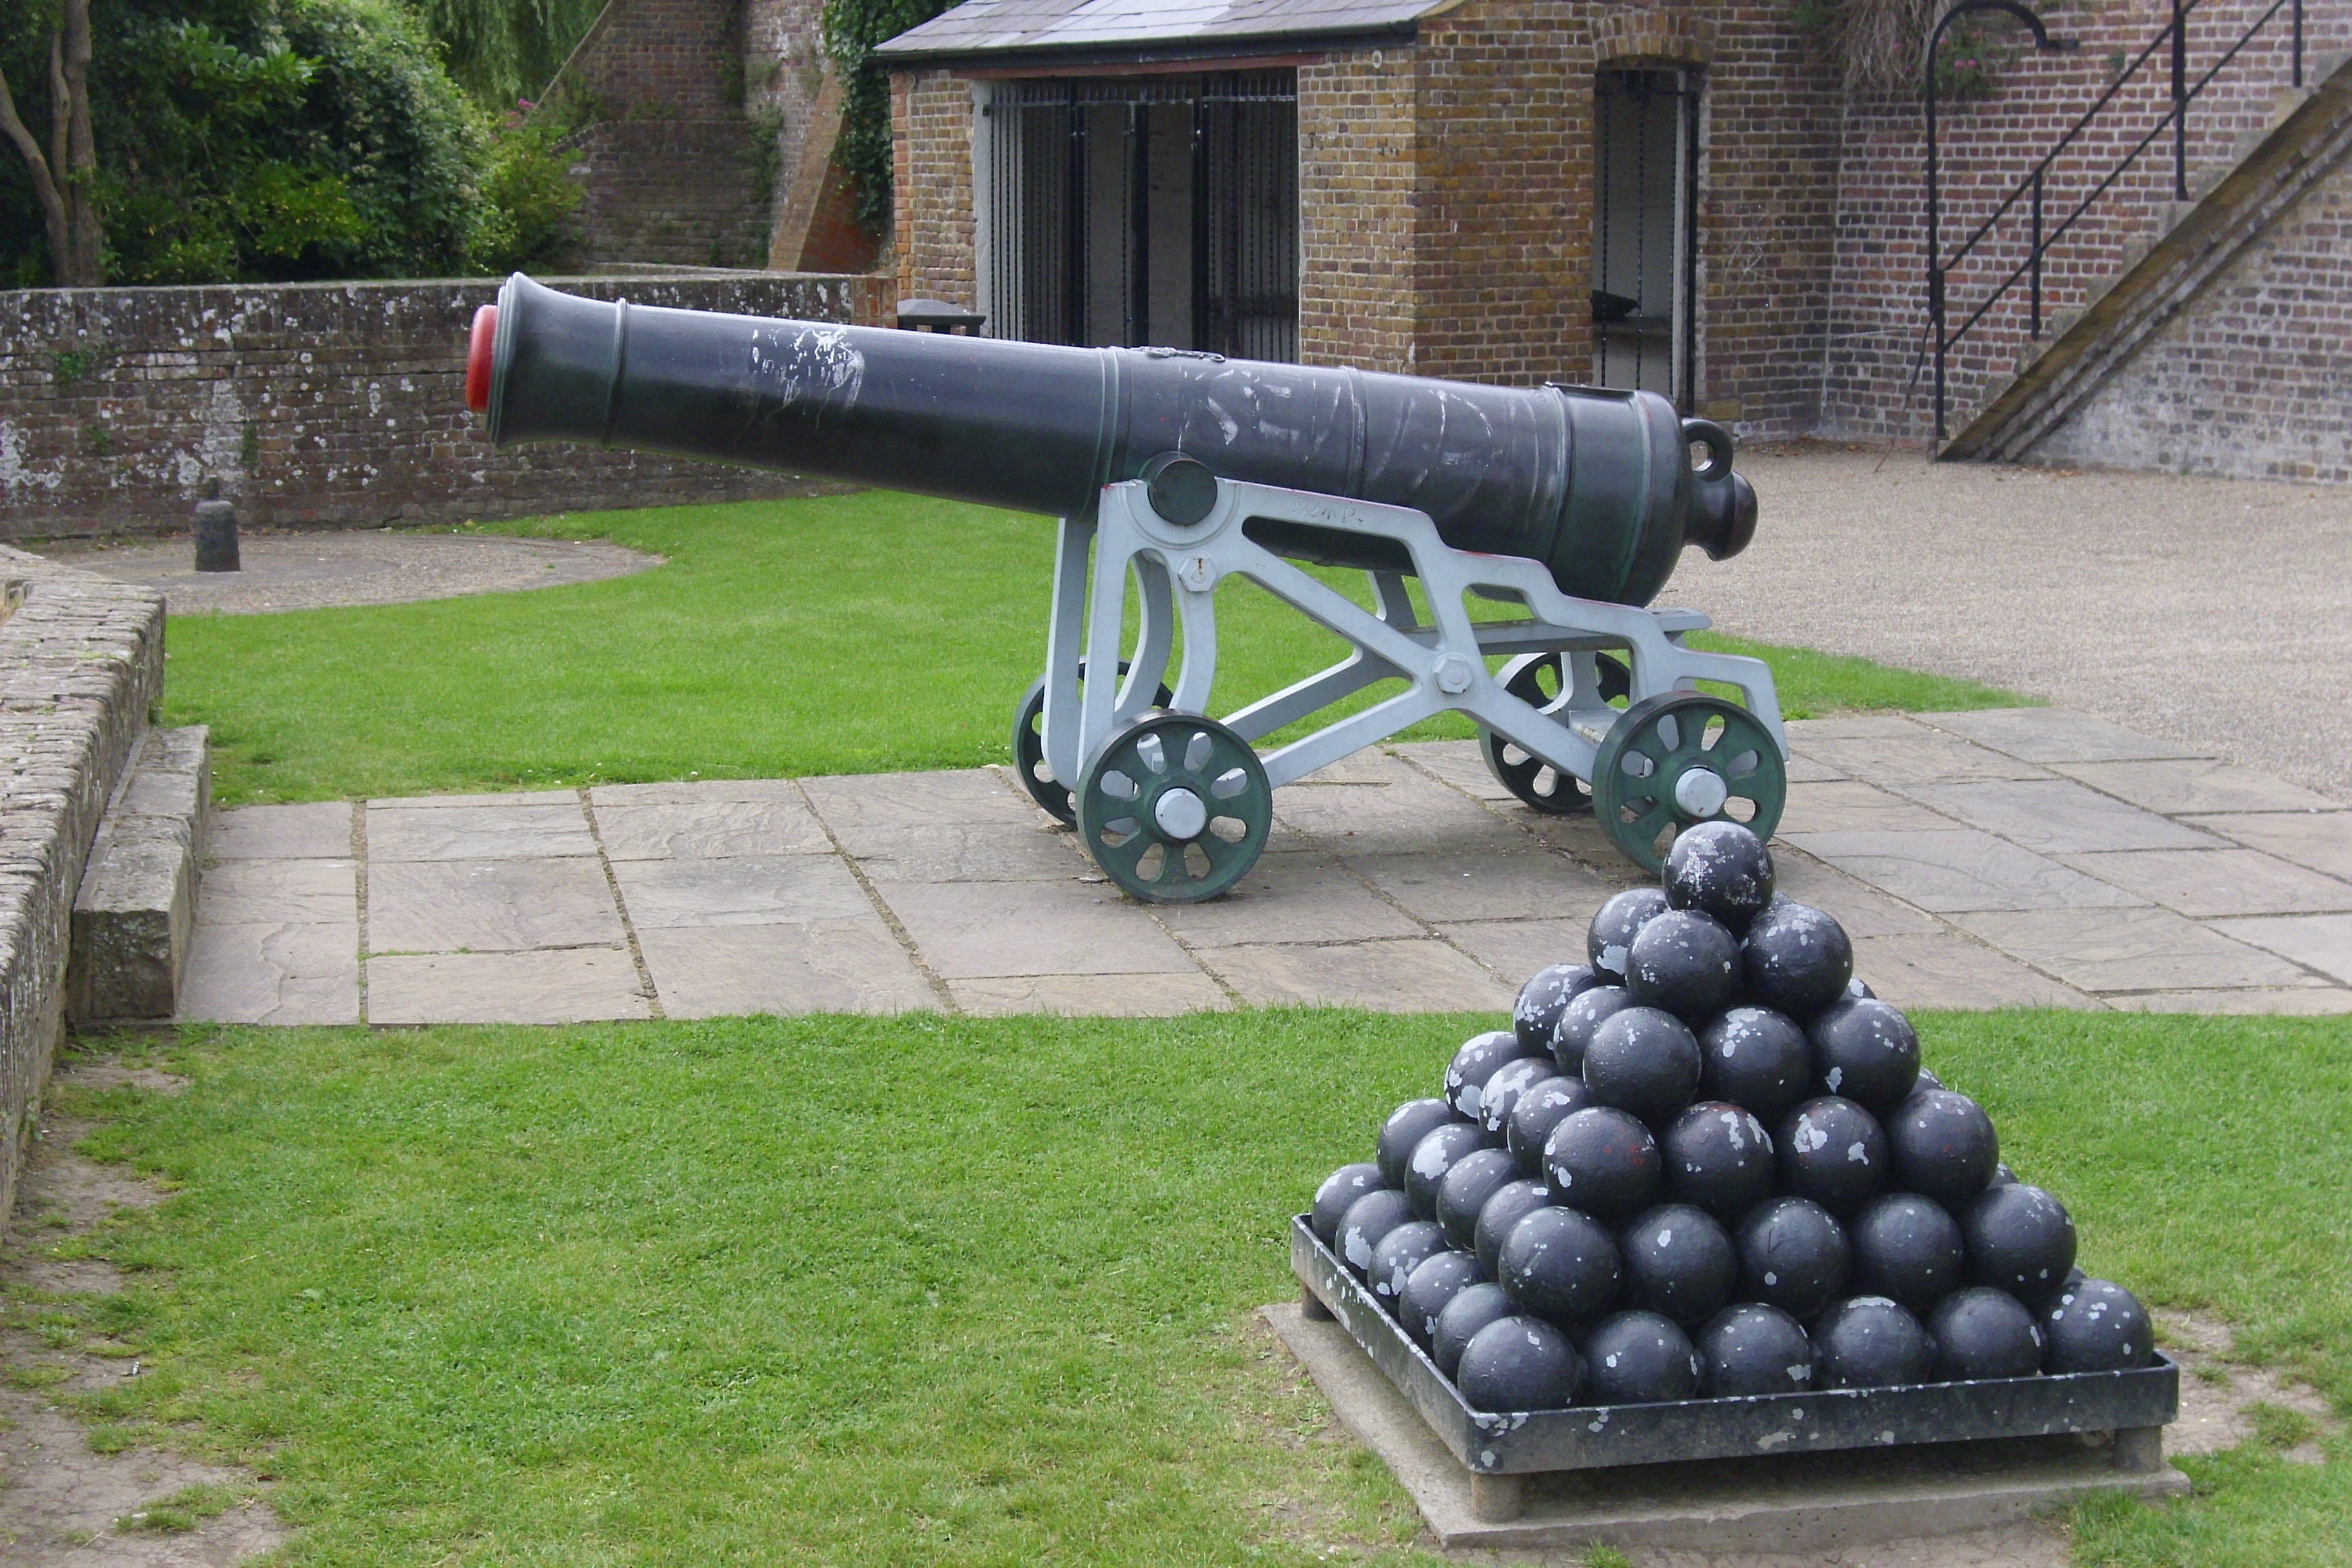
old, military, weapon, war, gun, history, cannon, iron